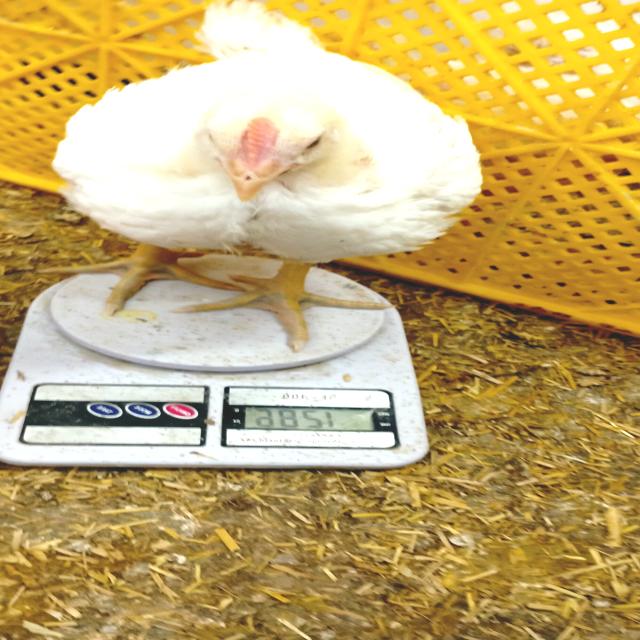
Weight: 1249 g